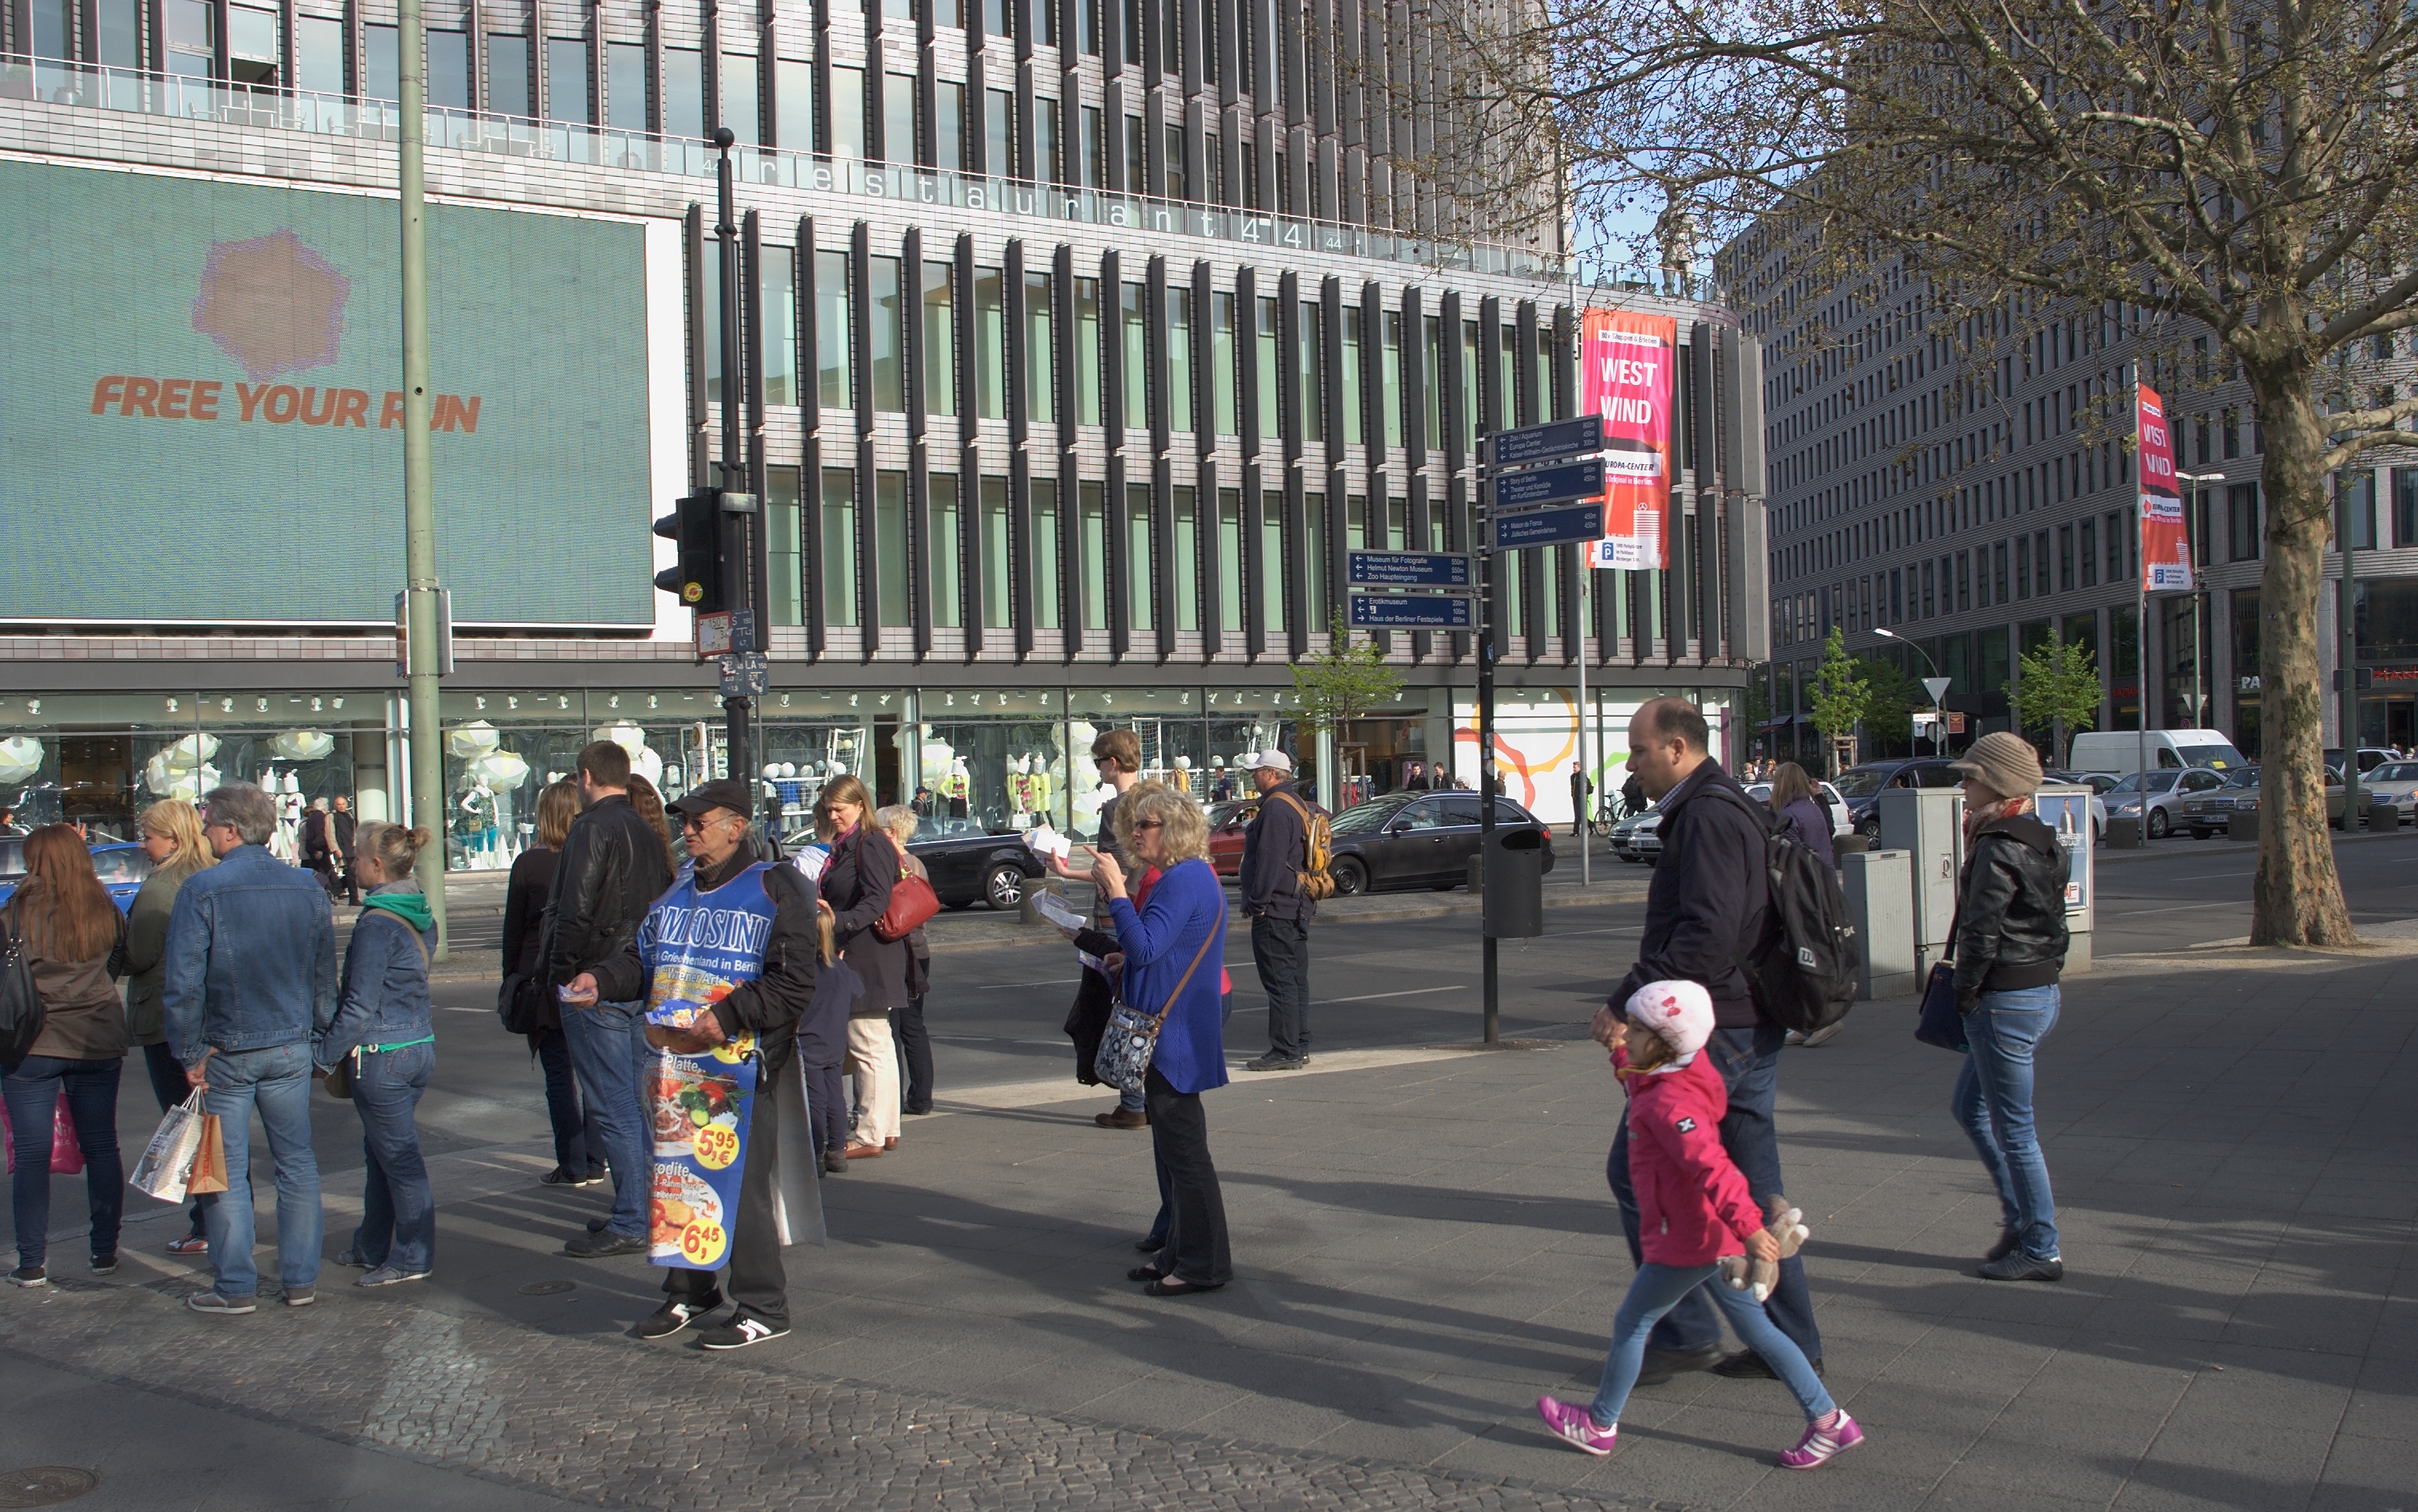
pedestrian, road, street, crowd, downtown, public transport, 2013, infrastructure, rawtherapee, germany, deutschland, berlin, pentax, demonstration, 20mm, lenstagged, steffenzahn, k100d, justpentax, iamflickr, cosina, voigtlander, skopar, colorskopar, cv20, colorskopar20mmf35slii, 20mmf35slii, voigtlander20mm, cv2035, skopar20mmf35, charlottenburg, cosinavoigtl nder, cosinavoigtl ndercolorskopar20mmf35, voigtl nder20mmf35colorskoparslii, voigtl nder20mmf35, voigtlandercolorskopar20mmf35slii, colorskopar20mmf35sliiaspherical, voigtlandercolorskopar20mmf35sliiaspherical, 20mmvoigtlandercolorskopar